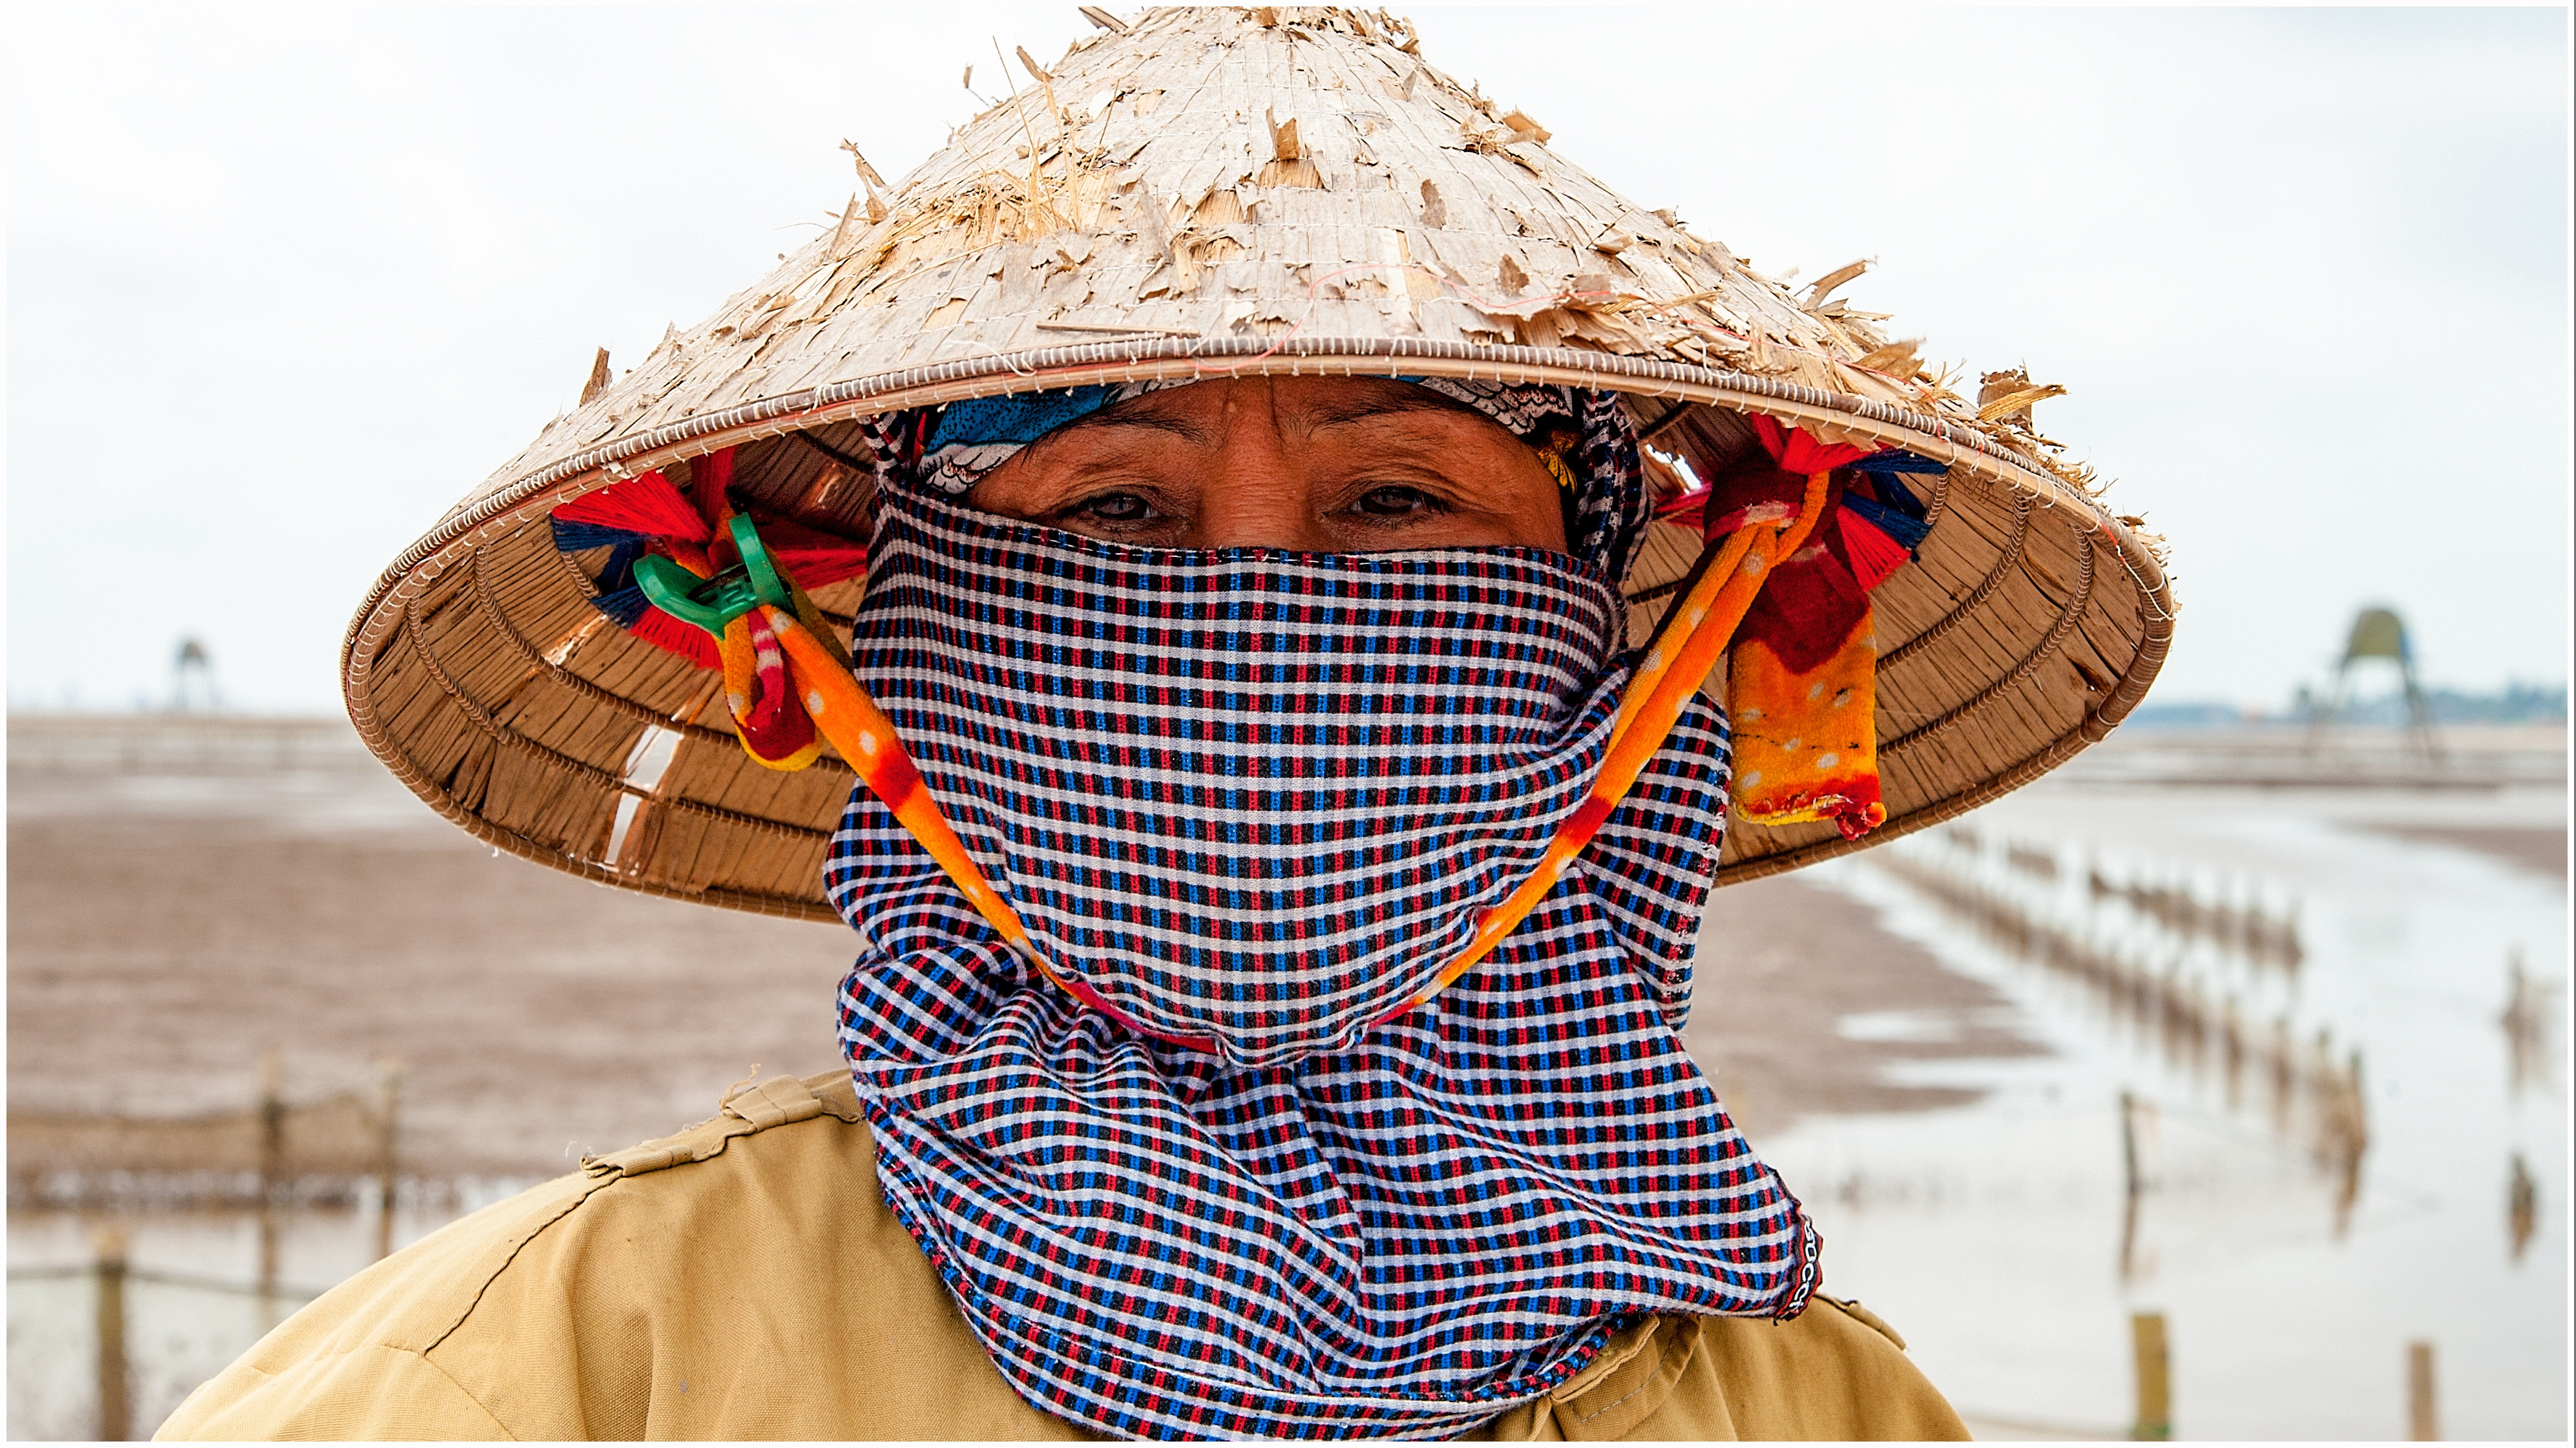
pattern, portrait, spring, agriculture, farmer, cowboy, vietnam women